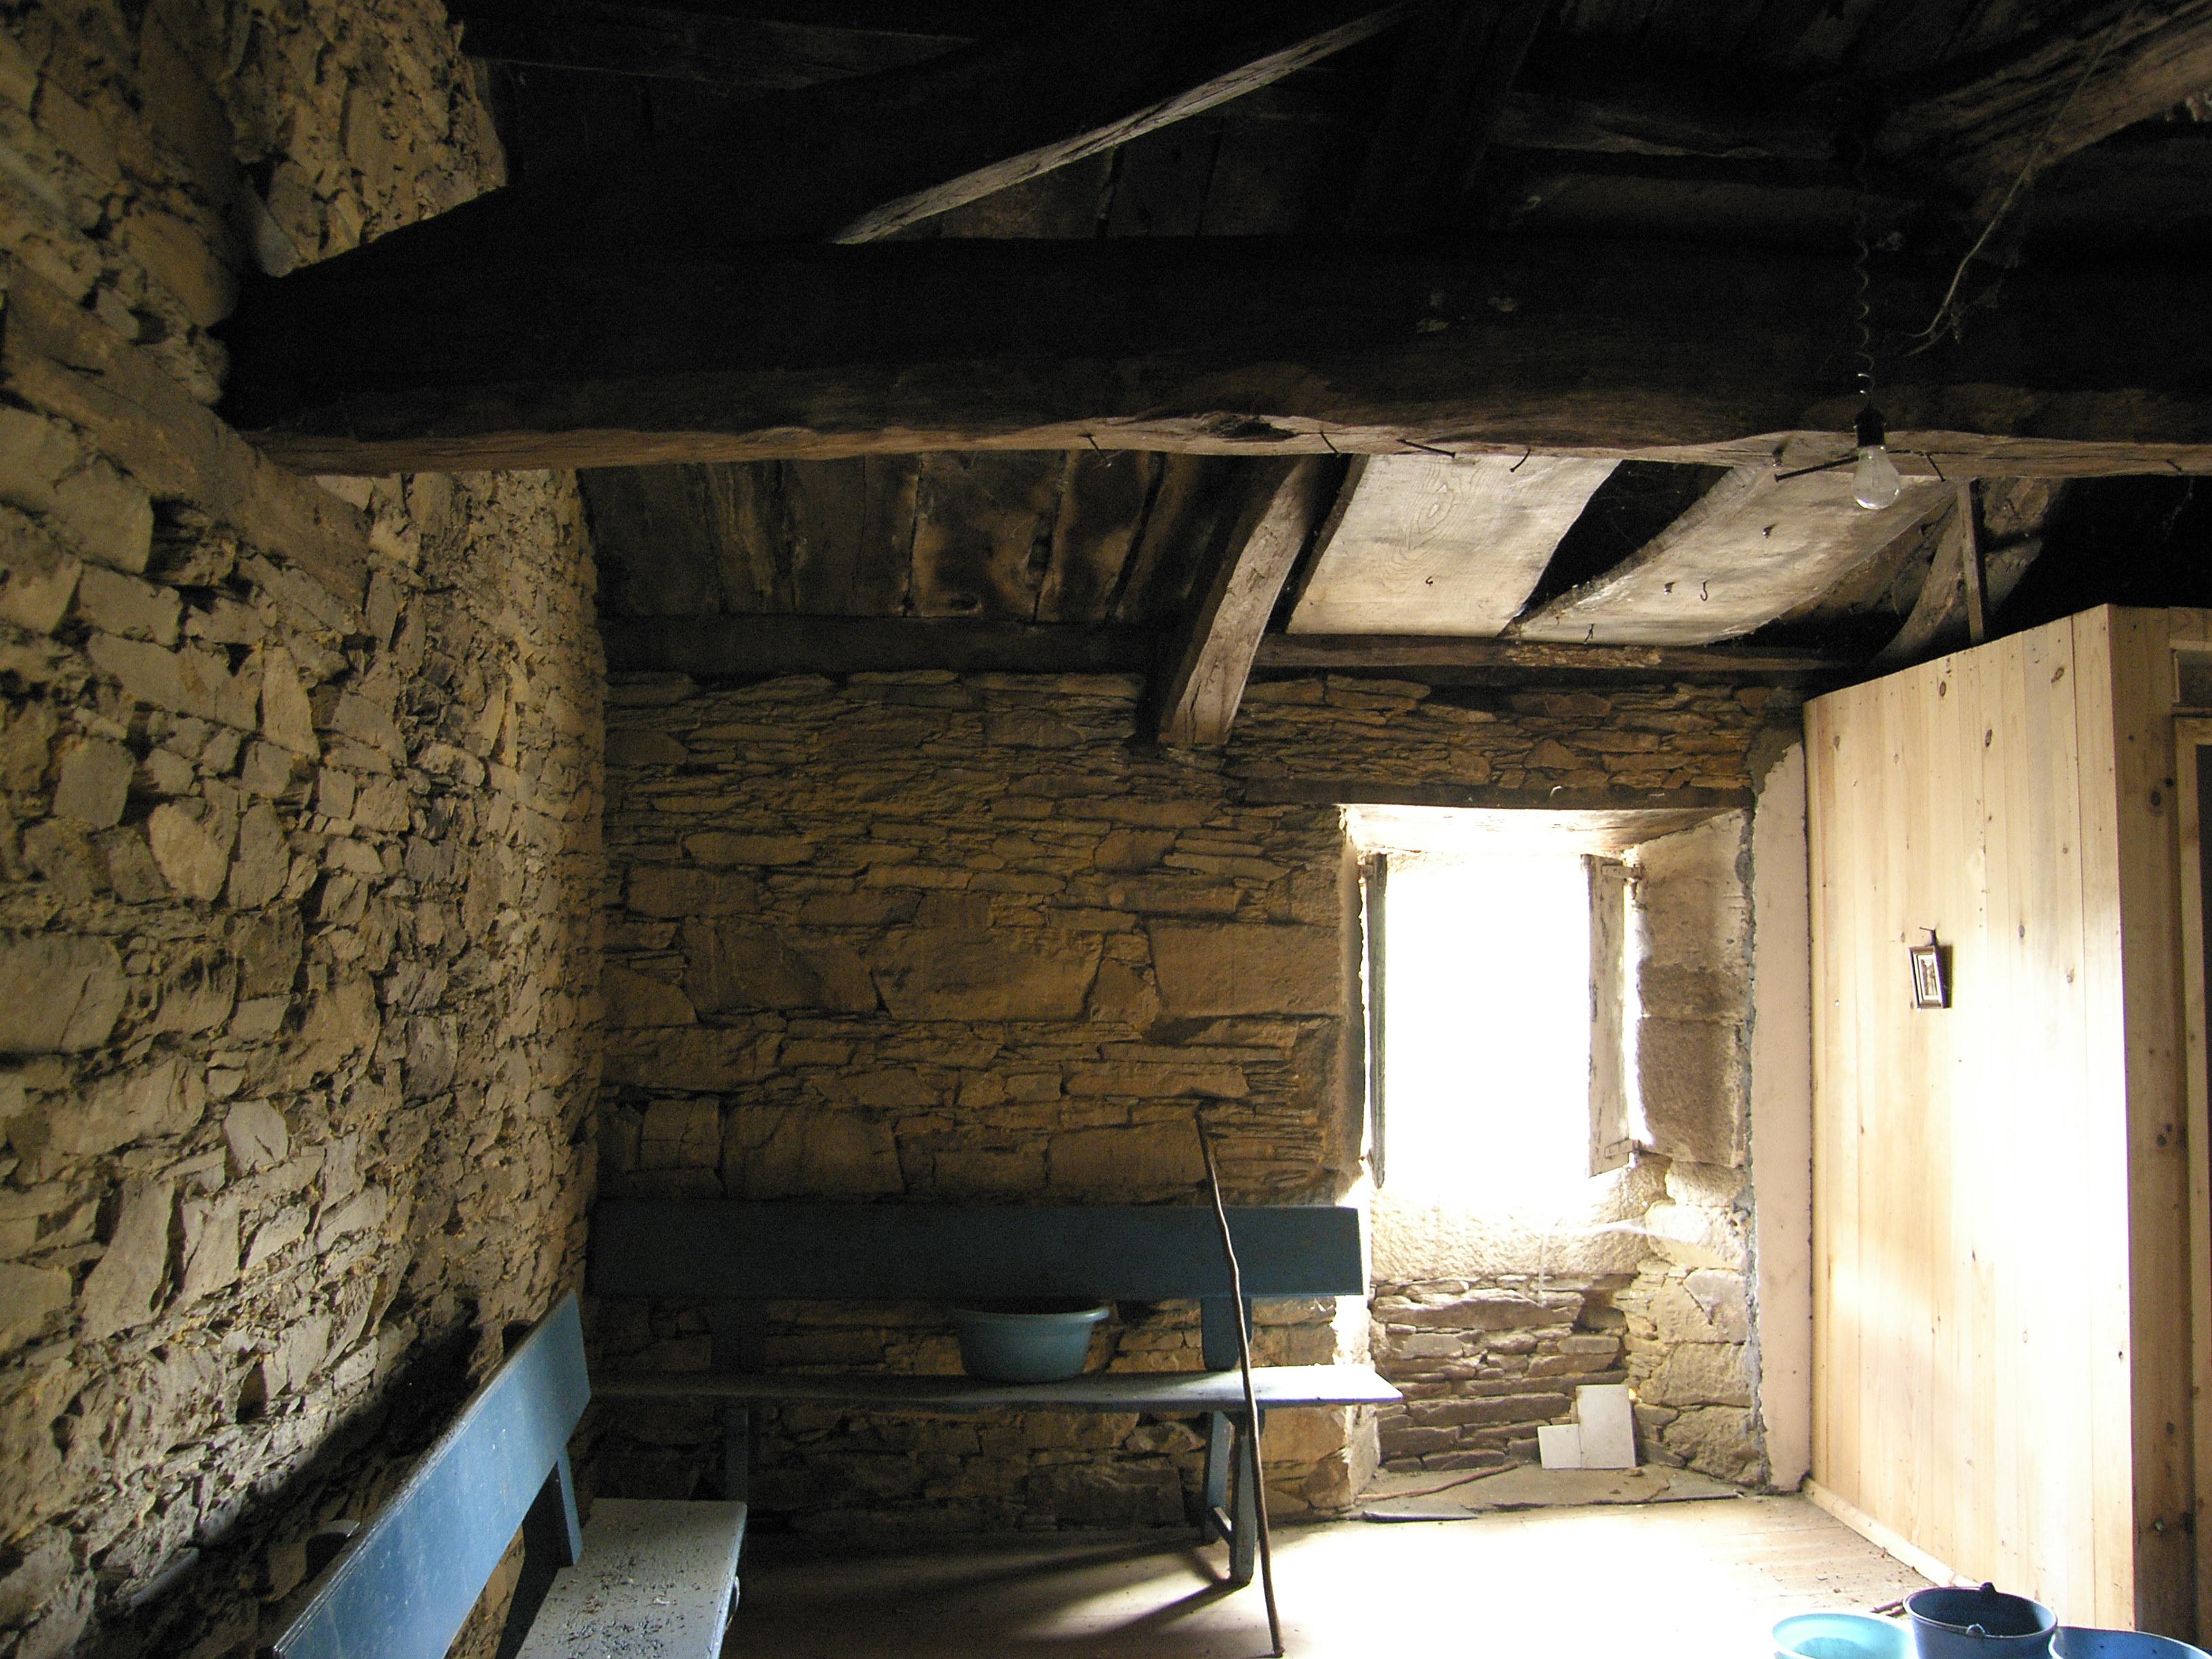
house, building, rural, cottage, property, room, farmhouse, casa, lugo, estate, ggl1, canoneos500d, ruralgalicia, scenerylandscapenature, rigueira